Notes Left Behind

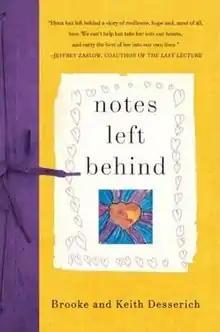
The cover of "Notes Left Behind"

Notes Left Behind is a 2009 non-fiction book by Keith and Brooke Desserich, the parents of a six-year-old girl named Elena who died of cancer. The book is a publication of some of the hundreds of notes Elena left for her parents to find after her death. It follows Elena's battle against brain cancer.